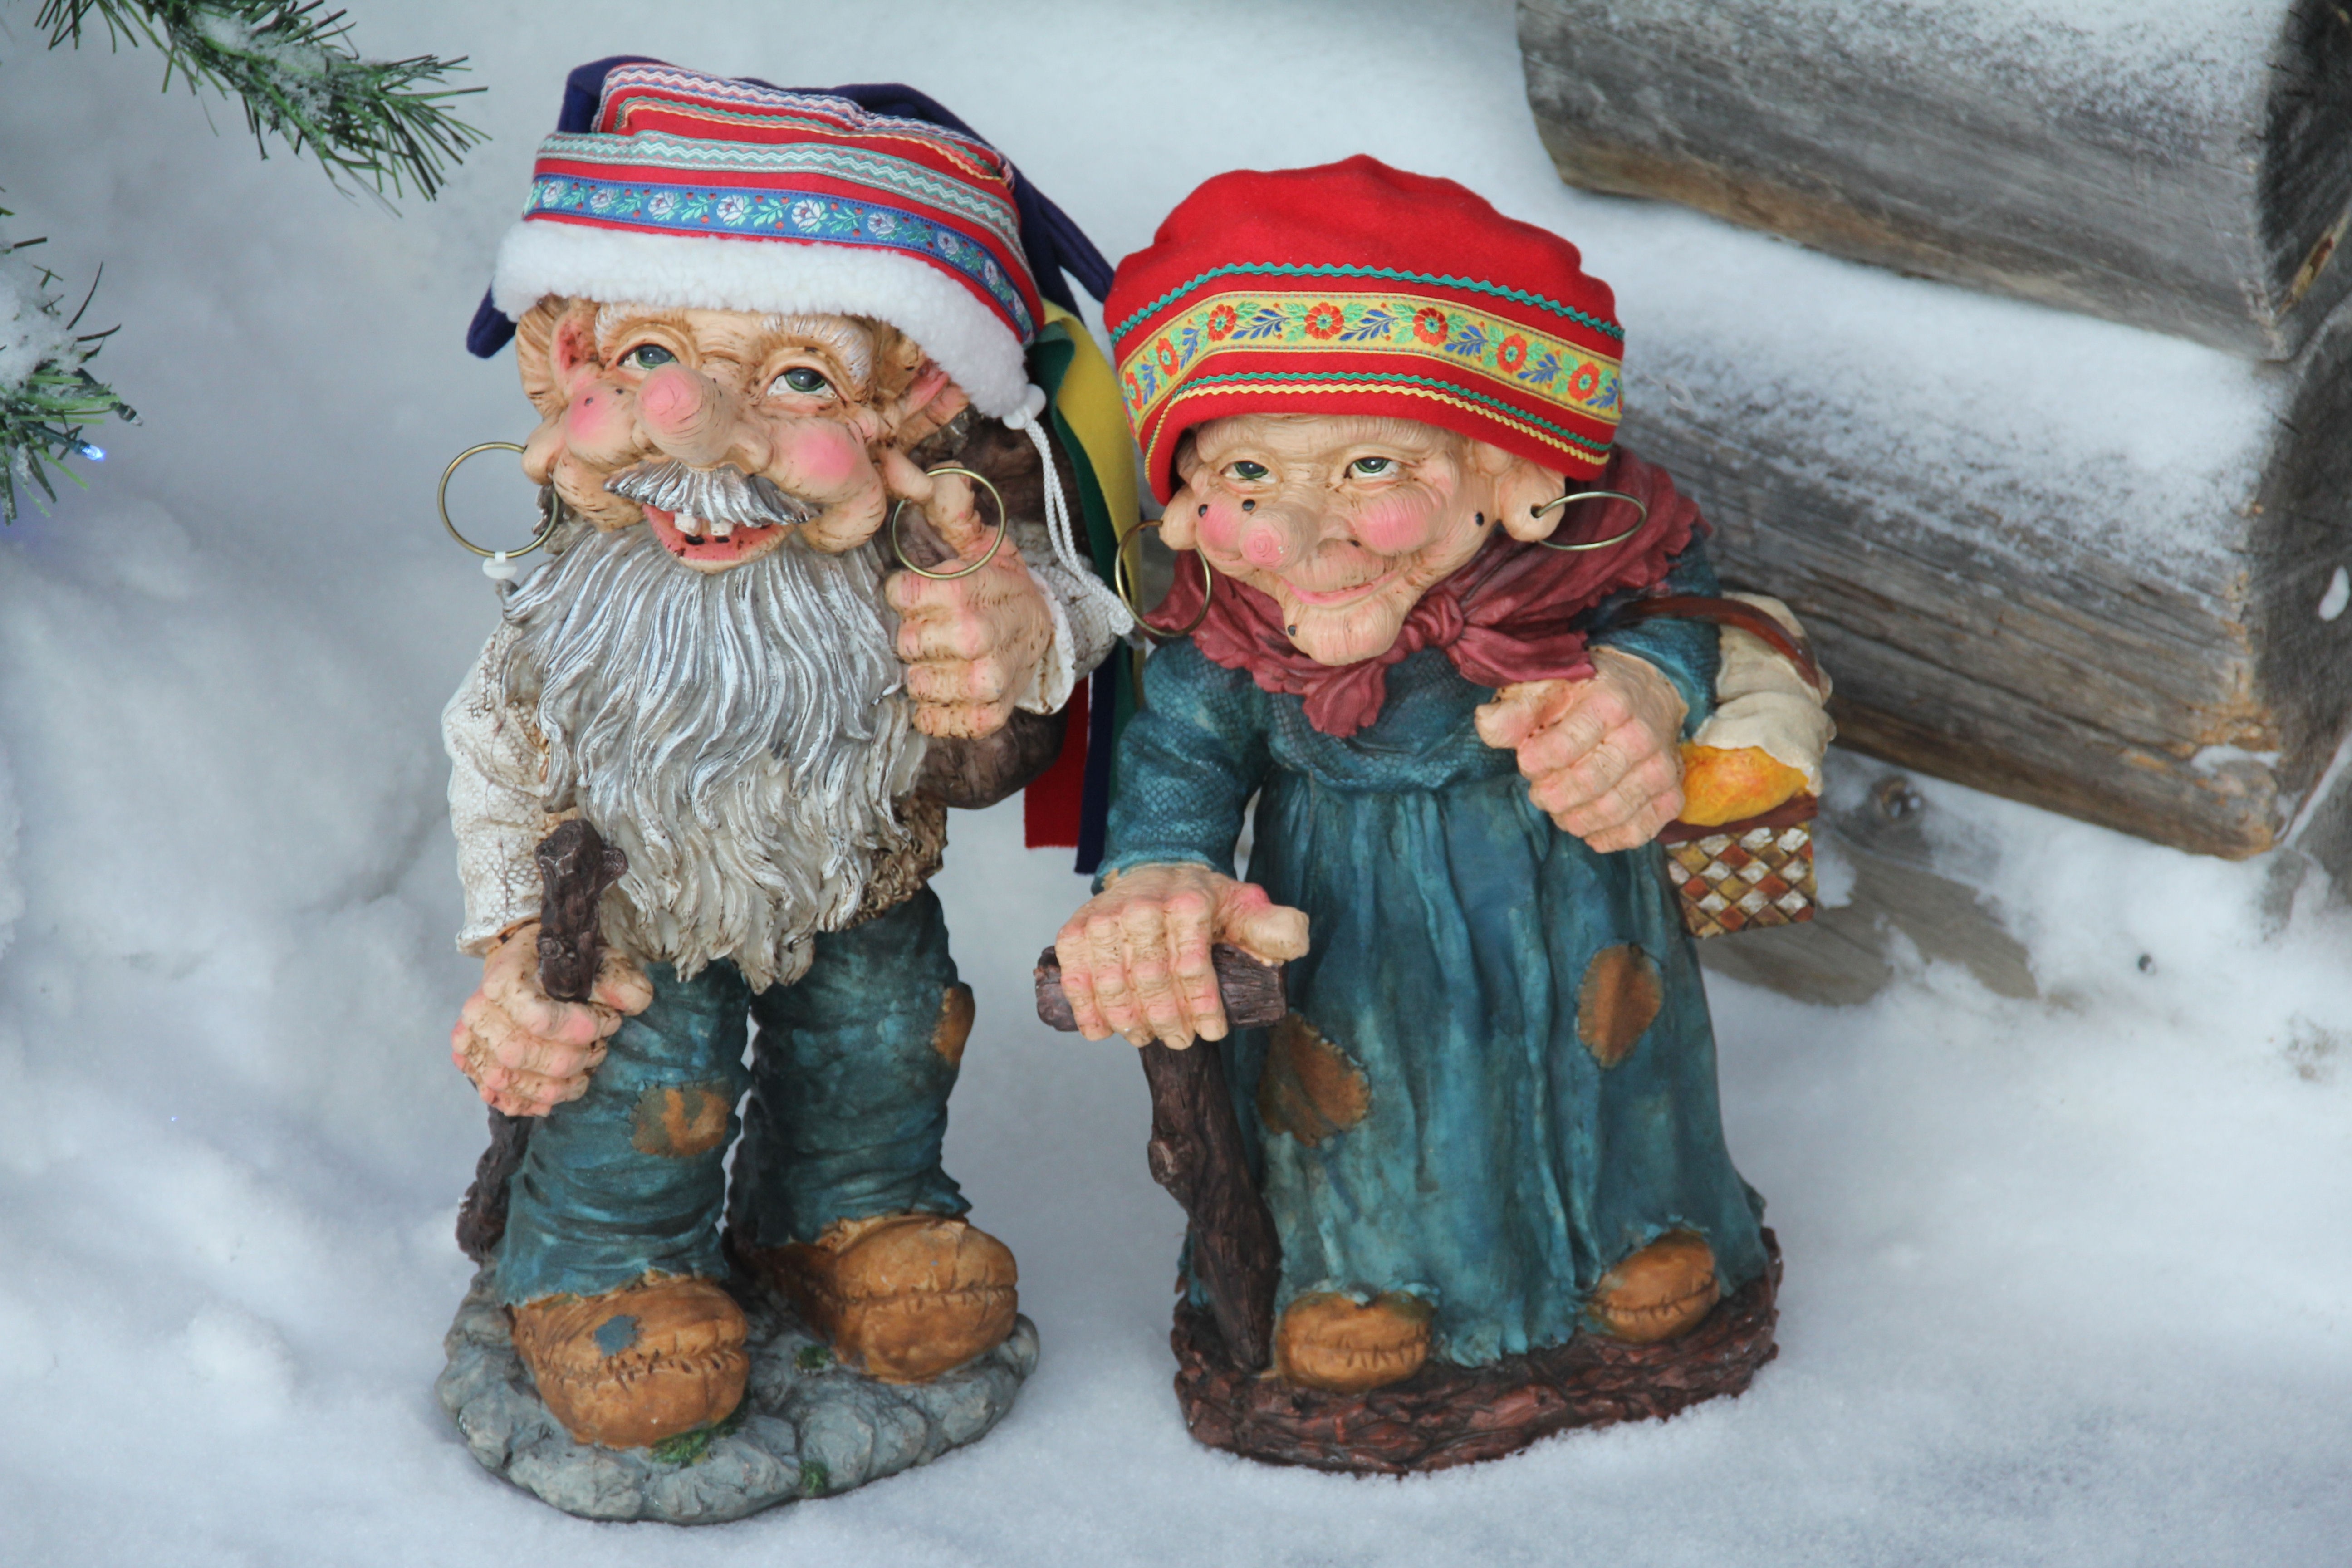
snow, winter, statue, weather, christmas, christmas decoration, finland, trolls, garden gnome, lapland